Warning Forever

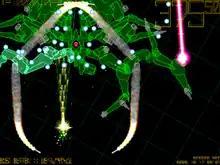
The Hekatoncheir boss

The player flies a small green ship. There are no power-ups - the player's only weapon is a very rapid-fire revolving cannon which is fired by holding down the shoot button (Z key by default). By default, it fires straight ahead with a small spread. Alternatively, after the switch button (D key by default) is pressed, a green arc is displayed originating from the ship and widening as distance increases. This arc represents the spread of the weapon fire and does not change while the weapon is firing. It can, however, be modified based on the ship's motion while not firing. The arc will rotate slowly to face the direction opposite the ship's motion. Also, the arc will widen as the player moves toward the enemy and vice versa.